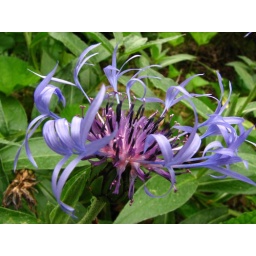
A really odd flower nice against the green background